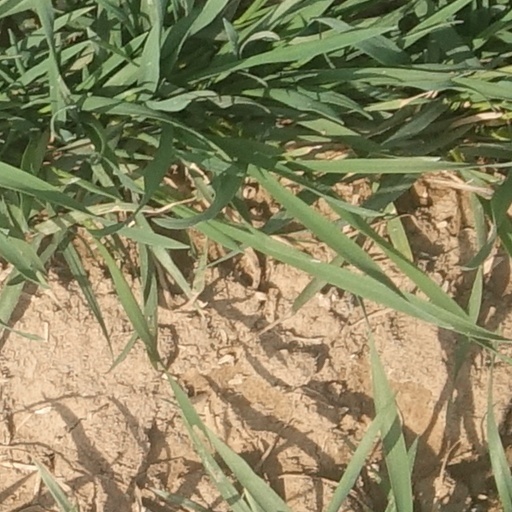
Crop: wheat